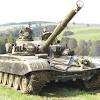
Label: T-72